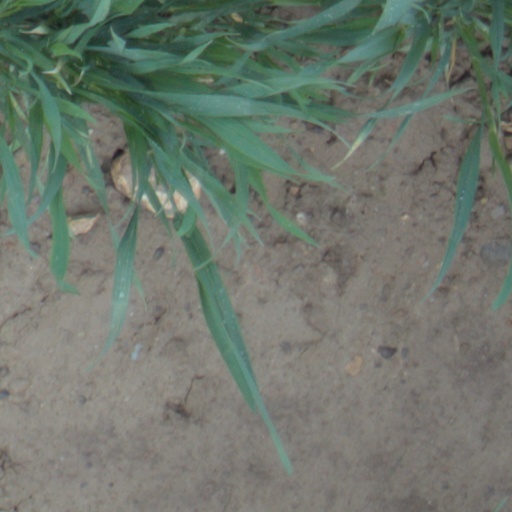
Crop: wheat